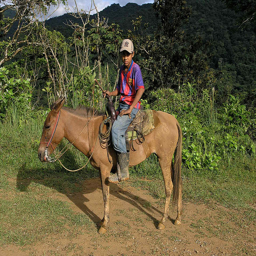
A boy is sitting on the back of a donkey.
A man on a brown donkey in a jungle.
a male in a blue and red shirt is sitting on a horse
A boy sitting on a saddle on a horse.
a boy sits sits on top of a horse in front of a jungle forest